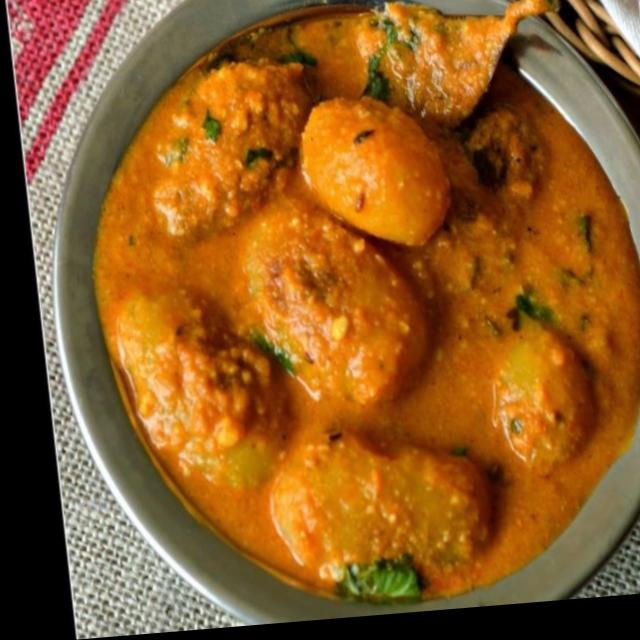
Dish: dum_aloo